Shawnee Taveras

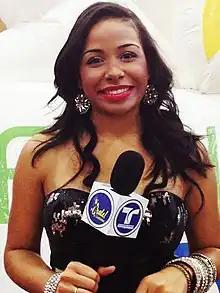
Shawnee Taveras

Shawnee Taveras is a Dominican-American singer-songwriter, specializing in the salsa genre and a media personality living in Providence, Rhode Island. Taveras is a member of the Telemundo Providence cast and has released several singles.